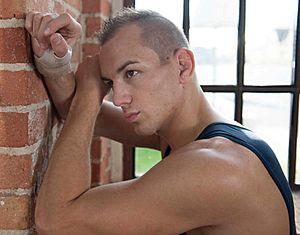
Frank Stäbler est un lutteur allemand.
Promi Big Brother est un format de Celebrity Big Brother adapté en Allemagne avec des célébrités localement connues comme candidats.